Jaigad

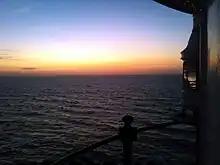
A view from Jaigad Lighthouse

Located 53 kilometers away from Ratnagiri-Ganpatipule, Jaigad can be reached by S.T. buses from Ratnagiri/Ganpatipule. The village is also accessible via National Highway 17 (NH-17), presently renumbered as NH-66. The Jaigad jetty offers waterway transport between Jaigad and Tawsal, with ferries allowing passengers to travel along with their vehicles.